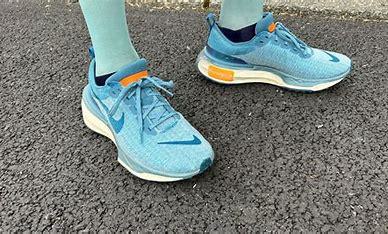
Brand: Nike
Model: Invincible 3